Uetliberg railway line

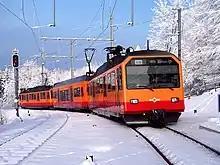
Be 556 524 of the "Uetlibergbahn" in the snow. The offset overhead line and pantograph can be seen.

The Uetliberg line was built by the "Uetlibergbahn-Gesellschaft", which opened its line from Selnau station in Zürich to the summit of the Uetliberg mountain in 1875. In 1892 the Sihltal line was opened by another company, running from the Uetliberg line's Selnau station to Sihlwald.